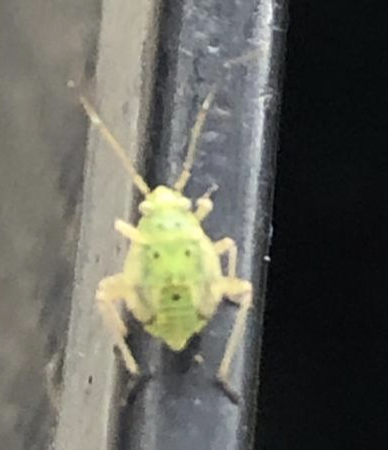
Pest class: lygus_bug